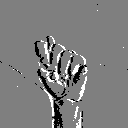
ASL letter: t